Conspiracy theory

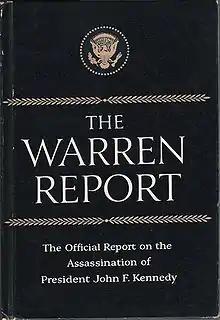

The term "conspiracy theory" is itself the subject of a conspiracy theory, which posits that the term was popularized by the CIA in order to discredit conspiratorial believers, particularly critics of the Warren Commission, by making them a target of ridicule. In his 2013 book "Conspiracy Theory in America", the political scientist Lance deHaven-Smith wrote that the term entered everyday language in the United States after 1964, the year in which the Warren Commission published its findings on the assassination of John F. Kennedy, with "The New York Times" running five stories that year using the term.